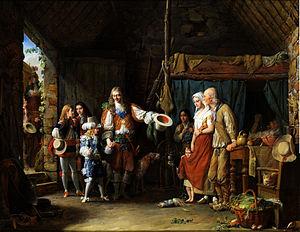
Jean-François Garneray, en fait François-Jean Garnerey, né à Paris le 28 décembre 1755 et mort à Auteuil le 11 juin 1837, est un peintre français.